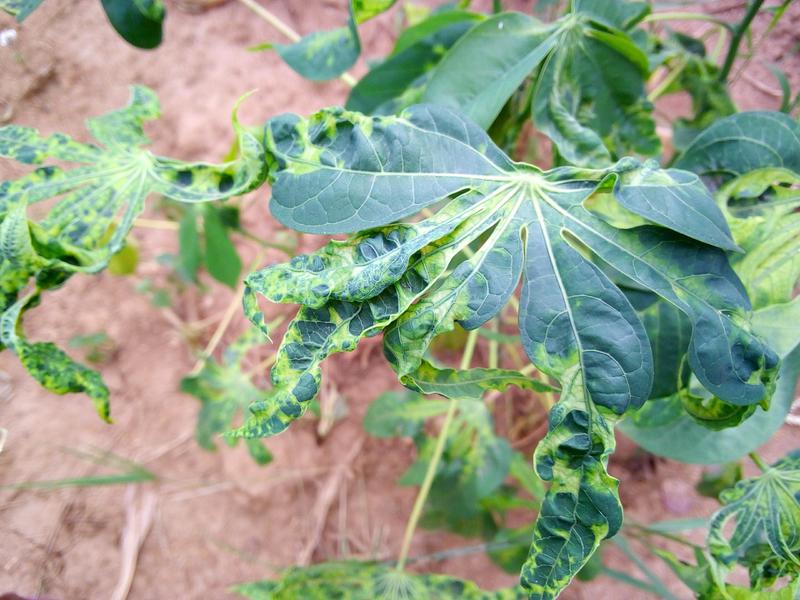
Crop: cassava
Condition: mosaic_disease